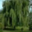
Label: willow_tree